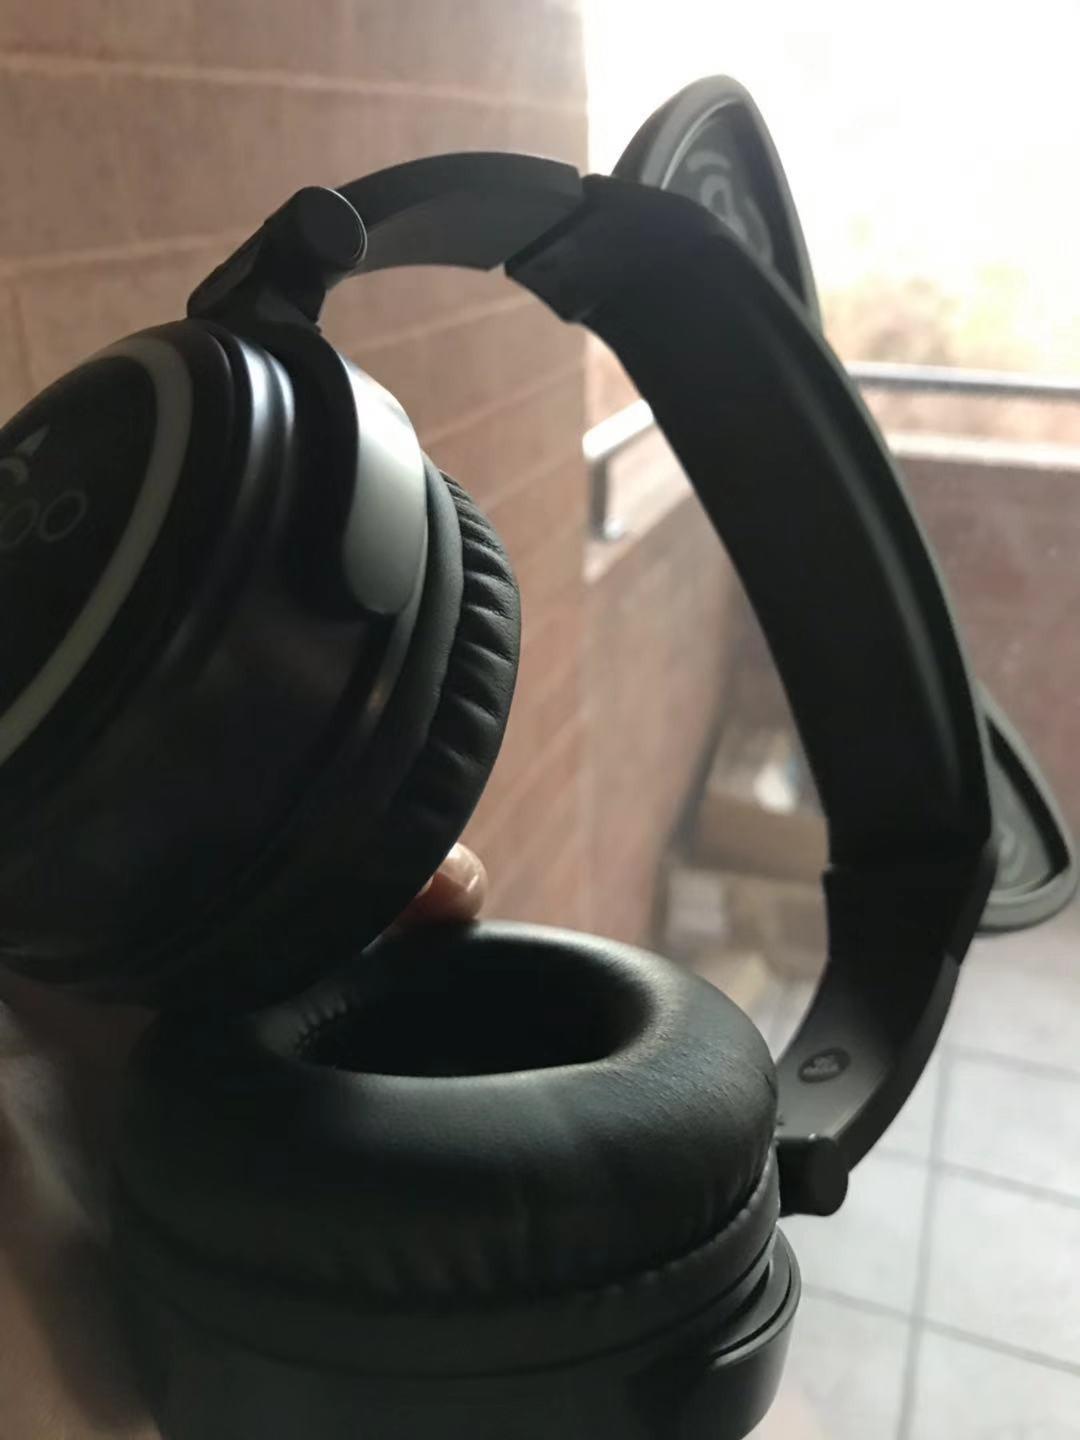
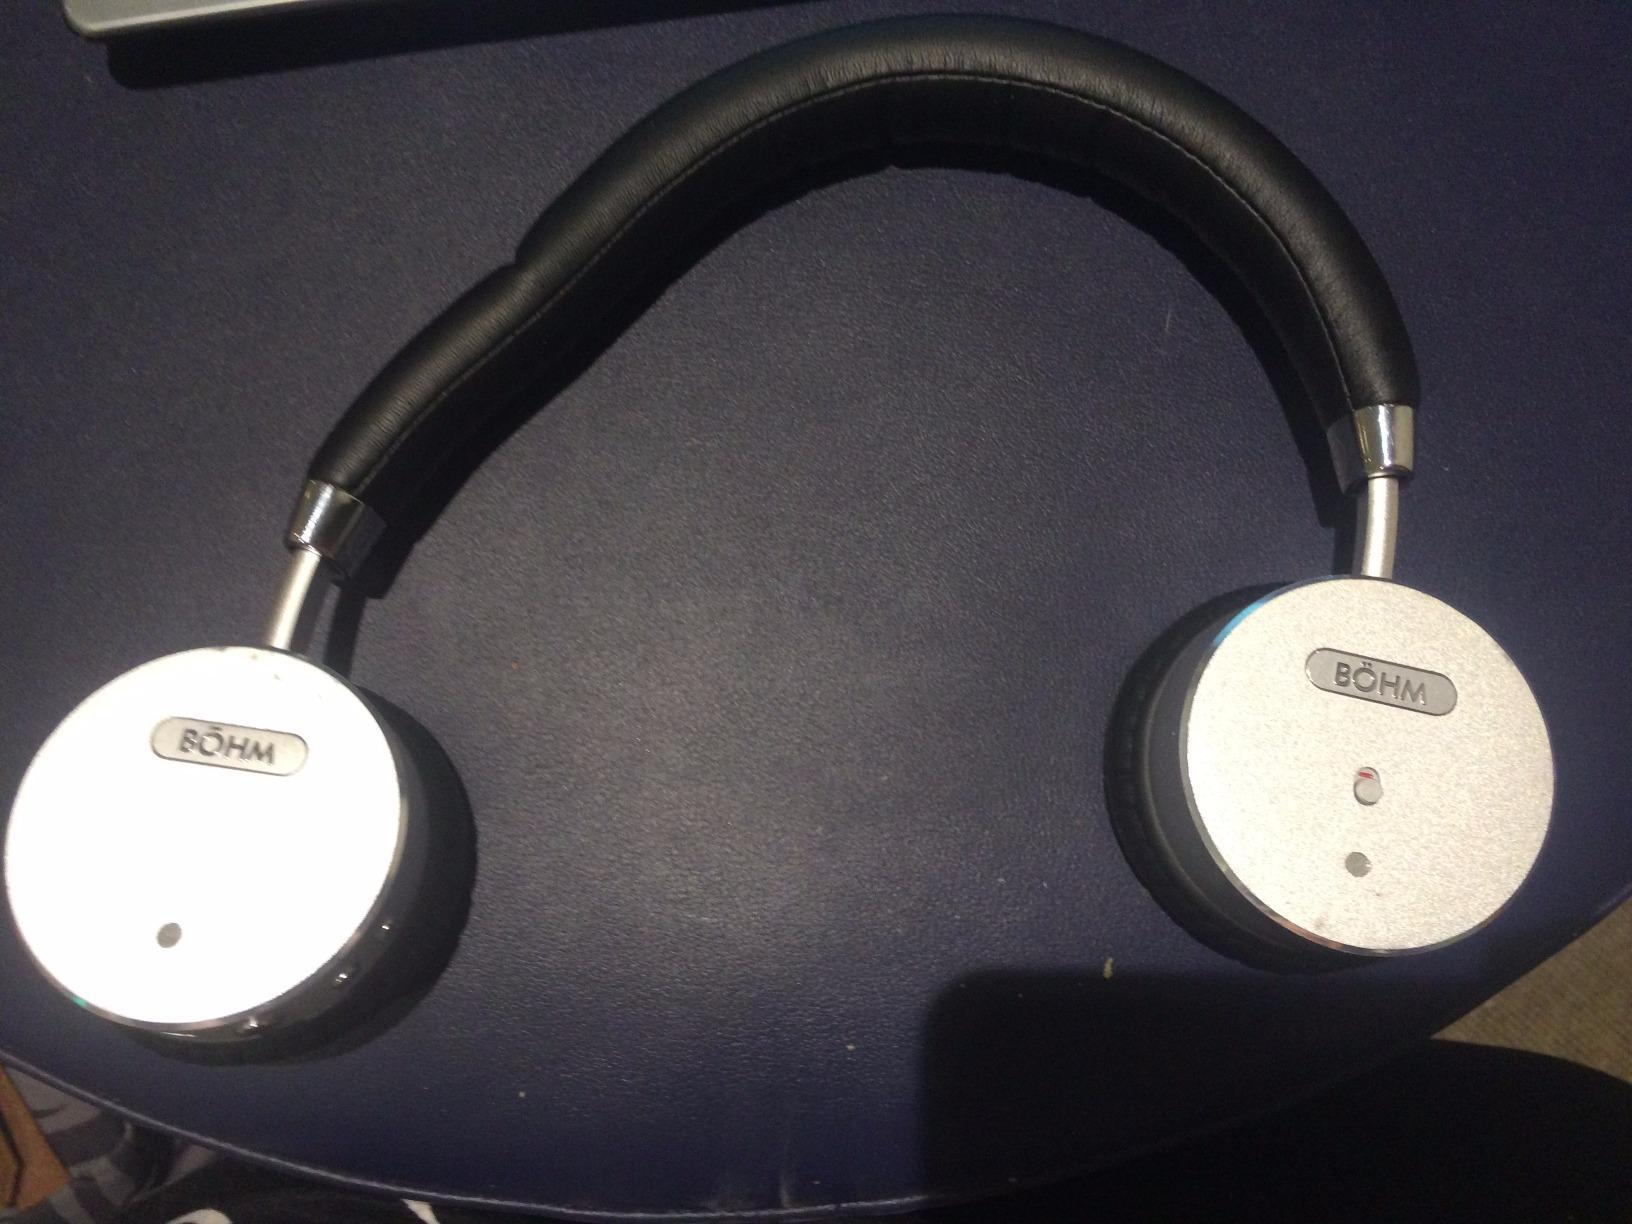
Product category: headphones
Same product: no